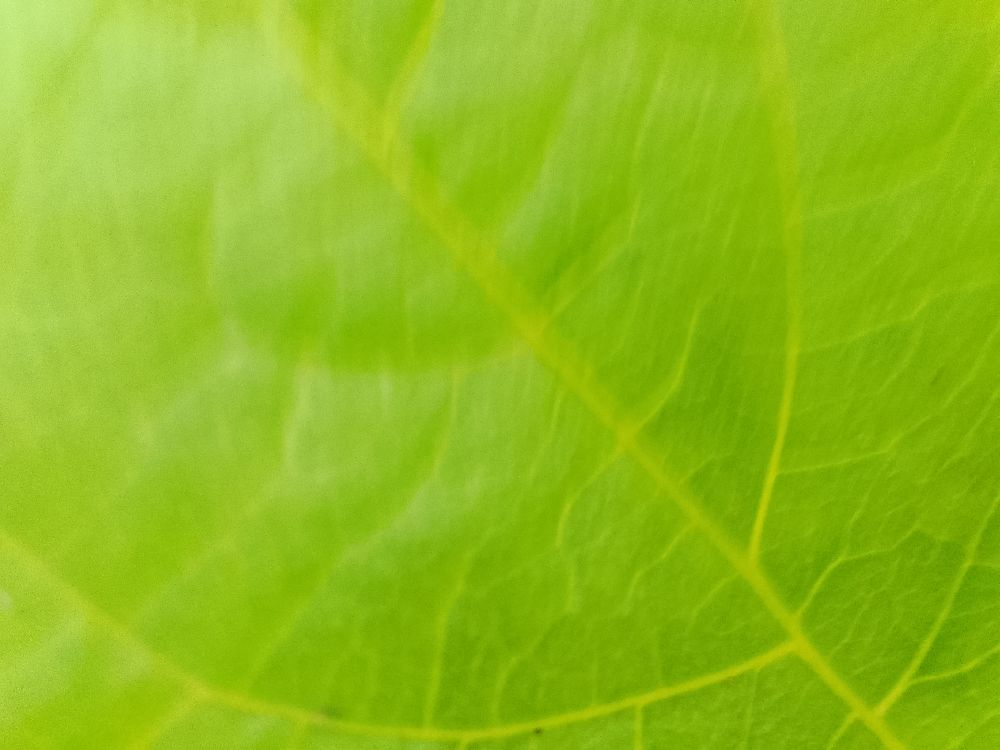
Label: healthy